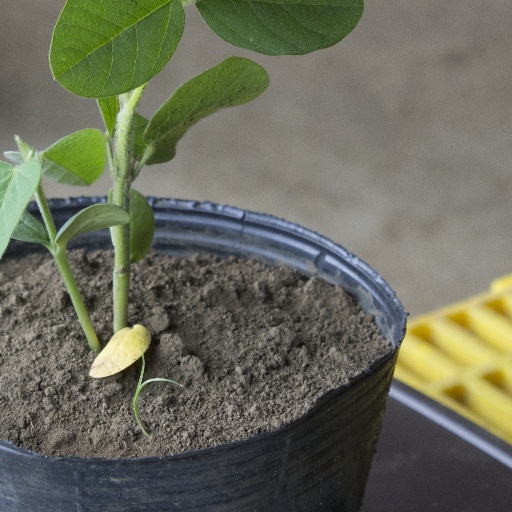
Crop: soybean